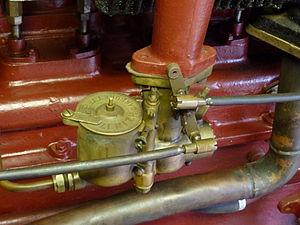
La Zenith Carburetter Company Limited était une entreprise britannique fondée en 1910 qui fabriquait des carburateurs à Stanmore Middlesex. En 1965, Zenith s'associa à son principal rival d'avant-guerre, Solex. Au fil du temps, la marque Zenith est tombée en désuétude. Les droits sur les dessins Zenith étaient la propriété de Solex UK.